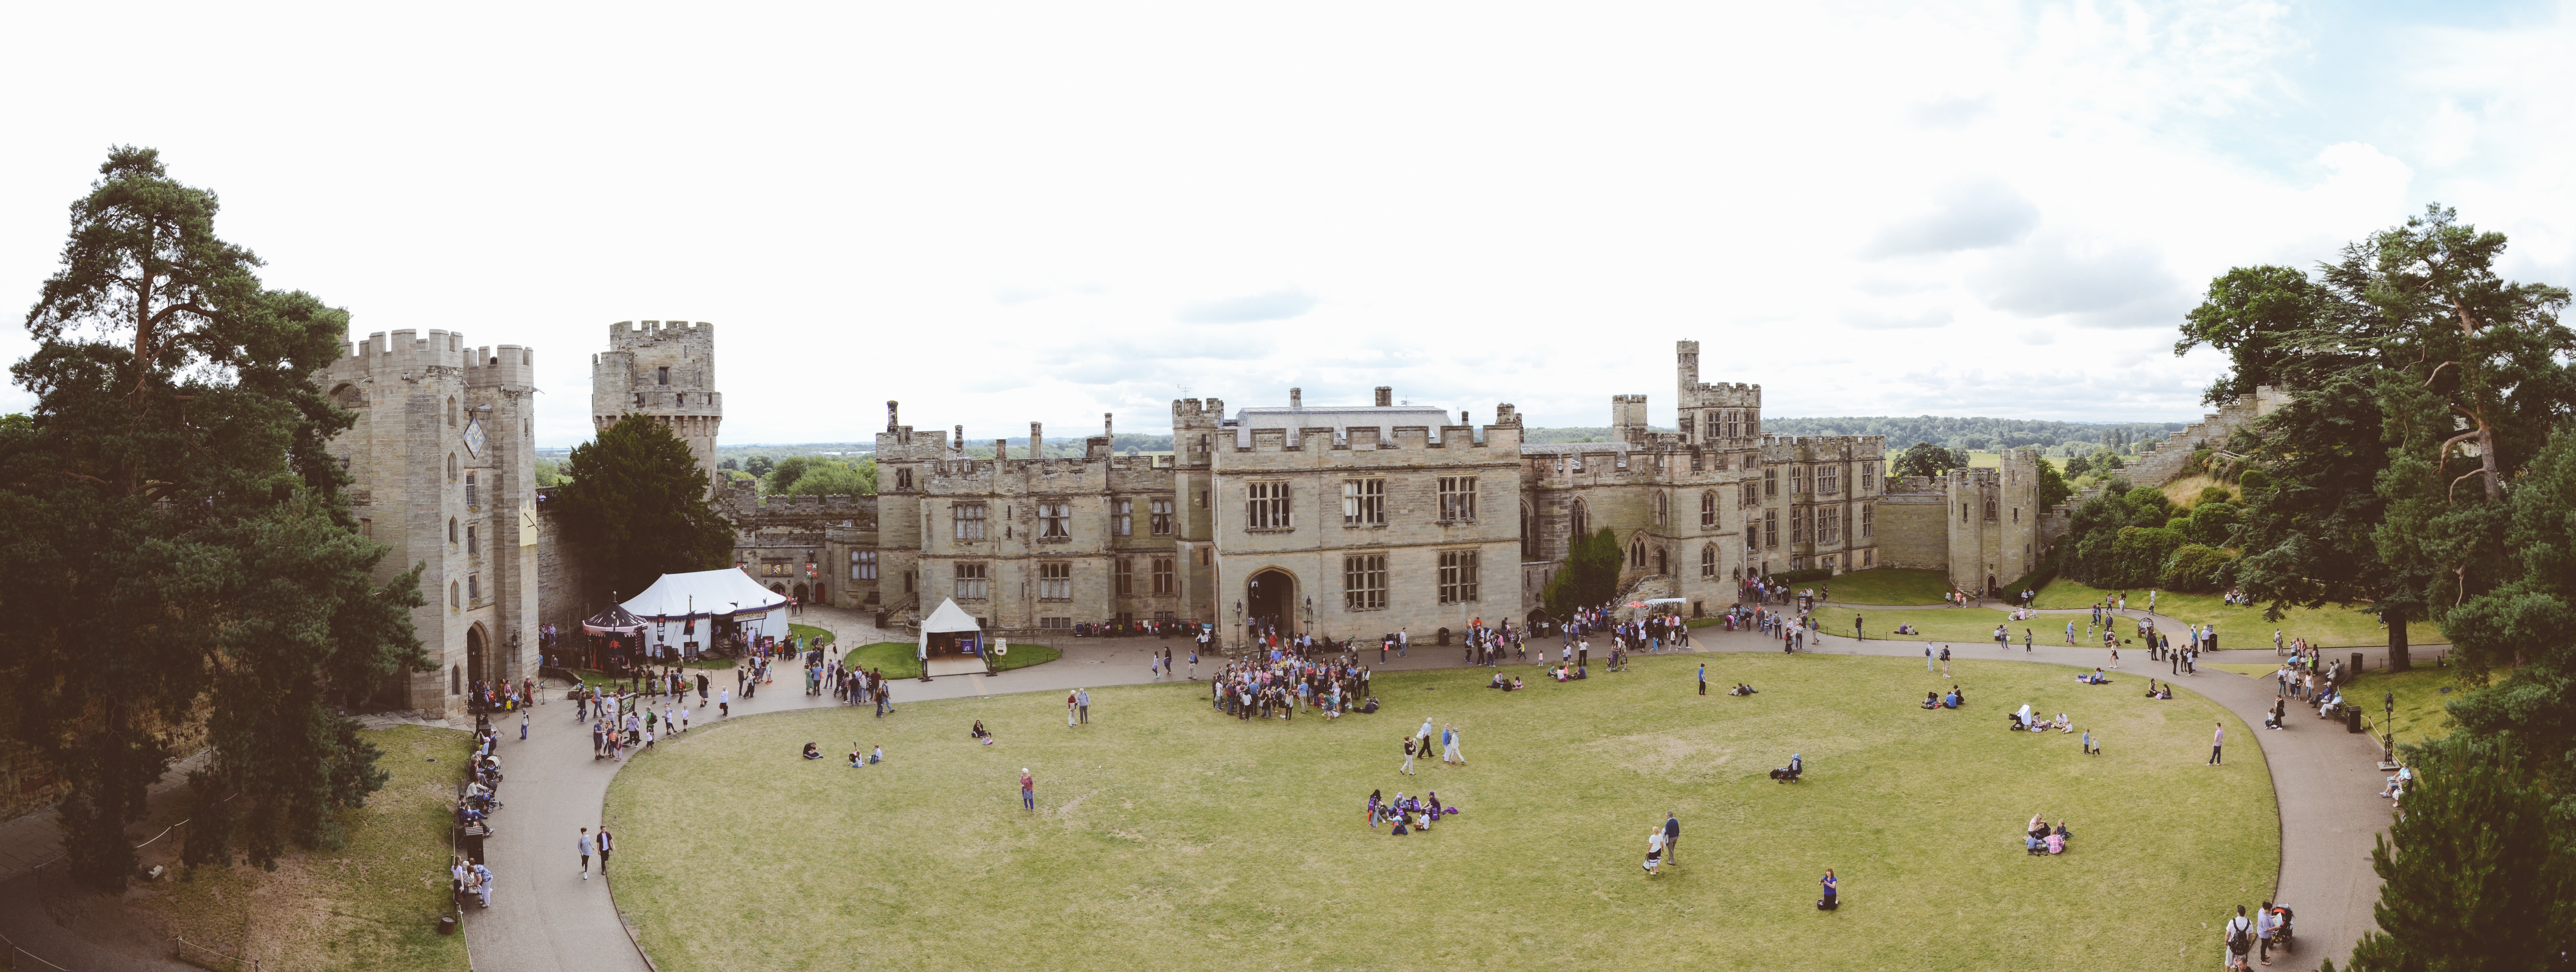
town, palace, panorama, tourism, waterway, estate, tours